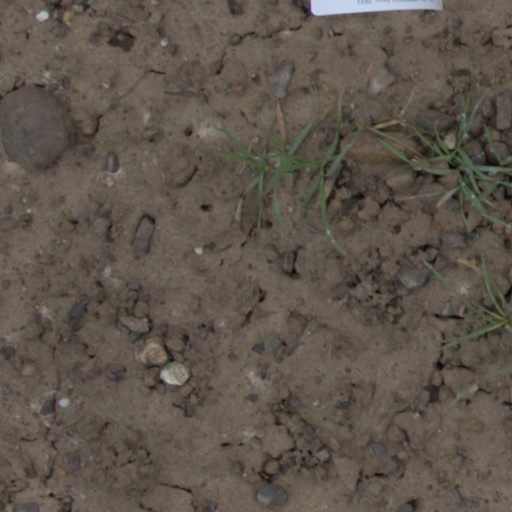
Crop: wheat